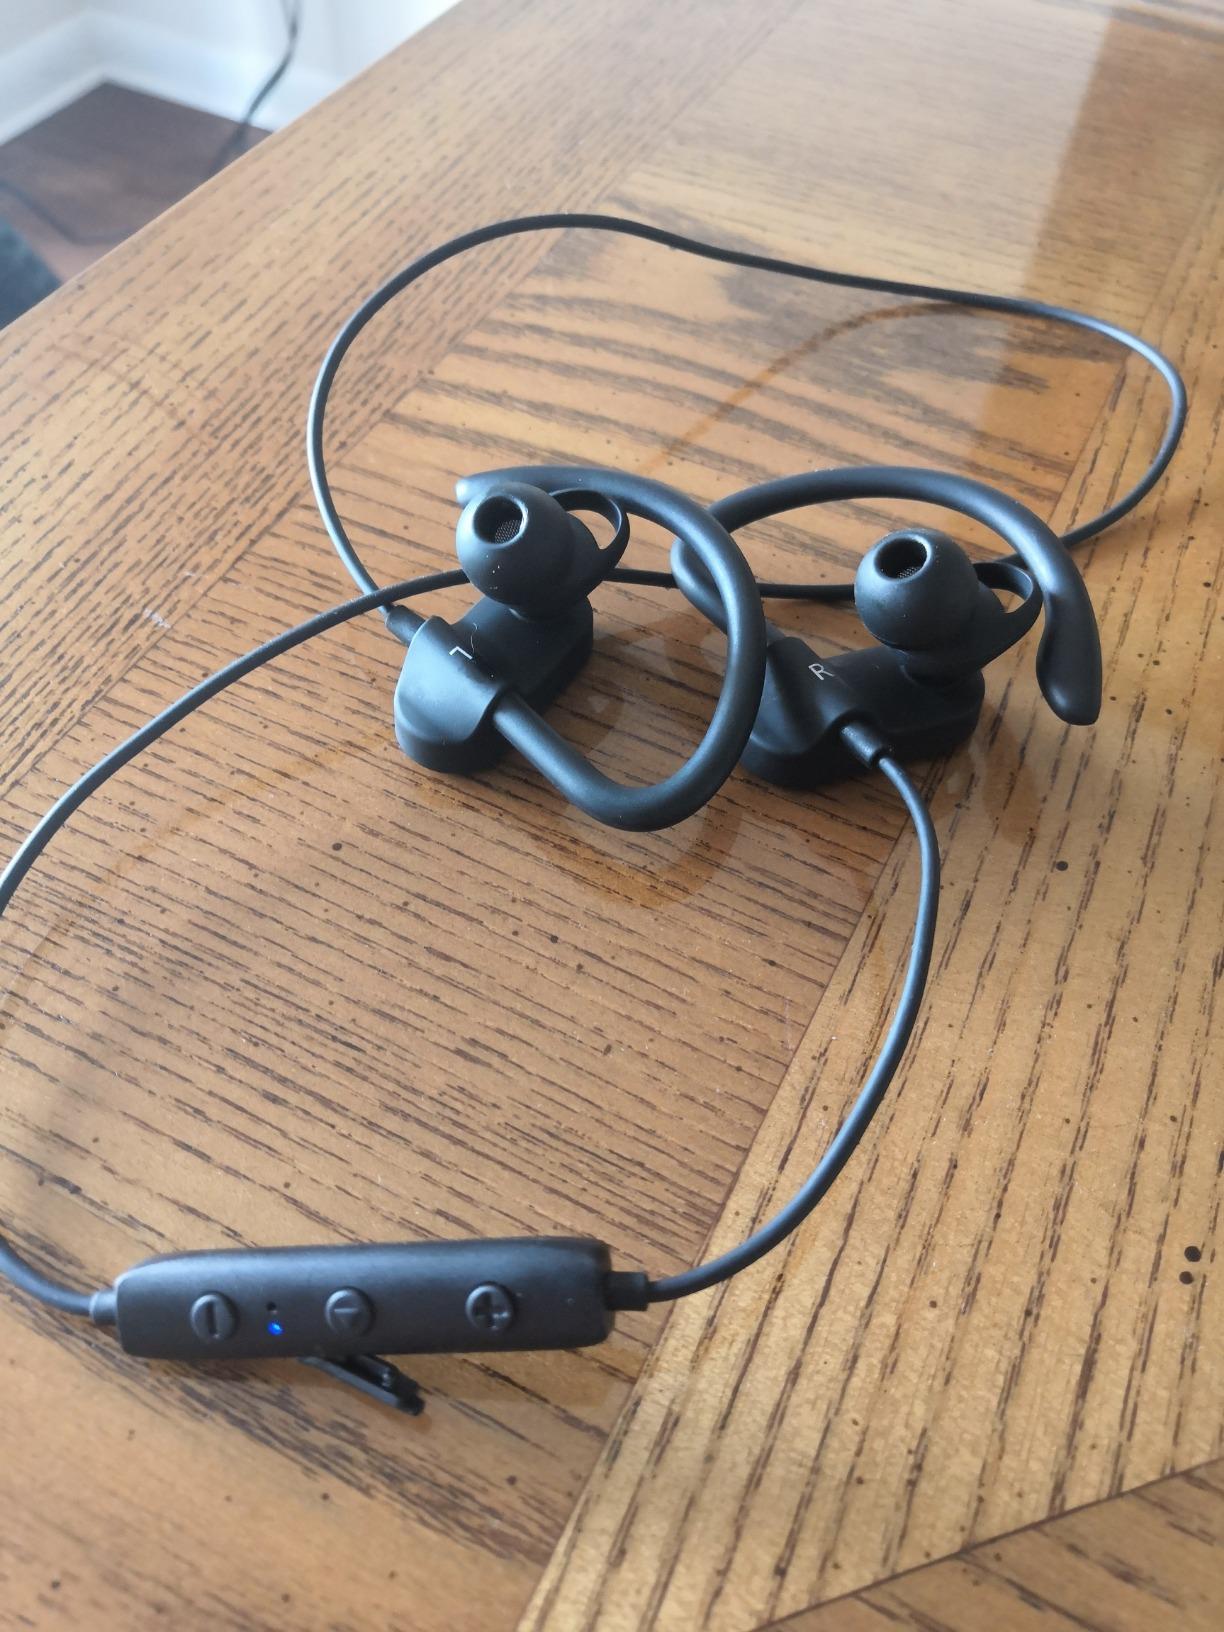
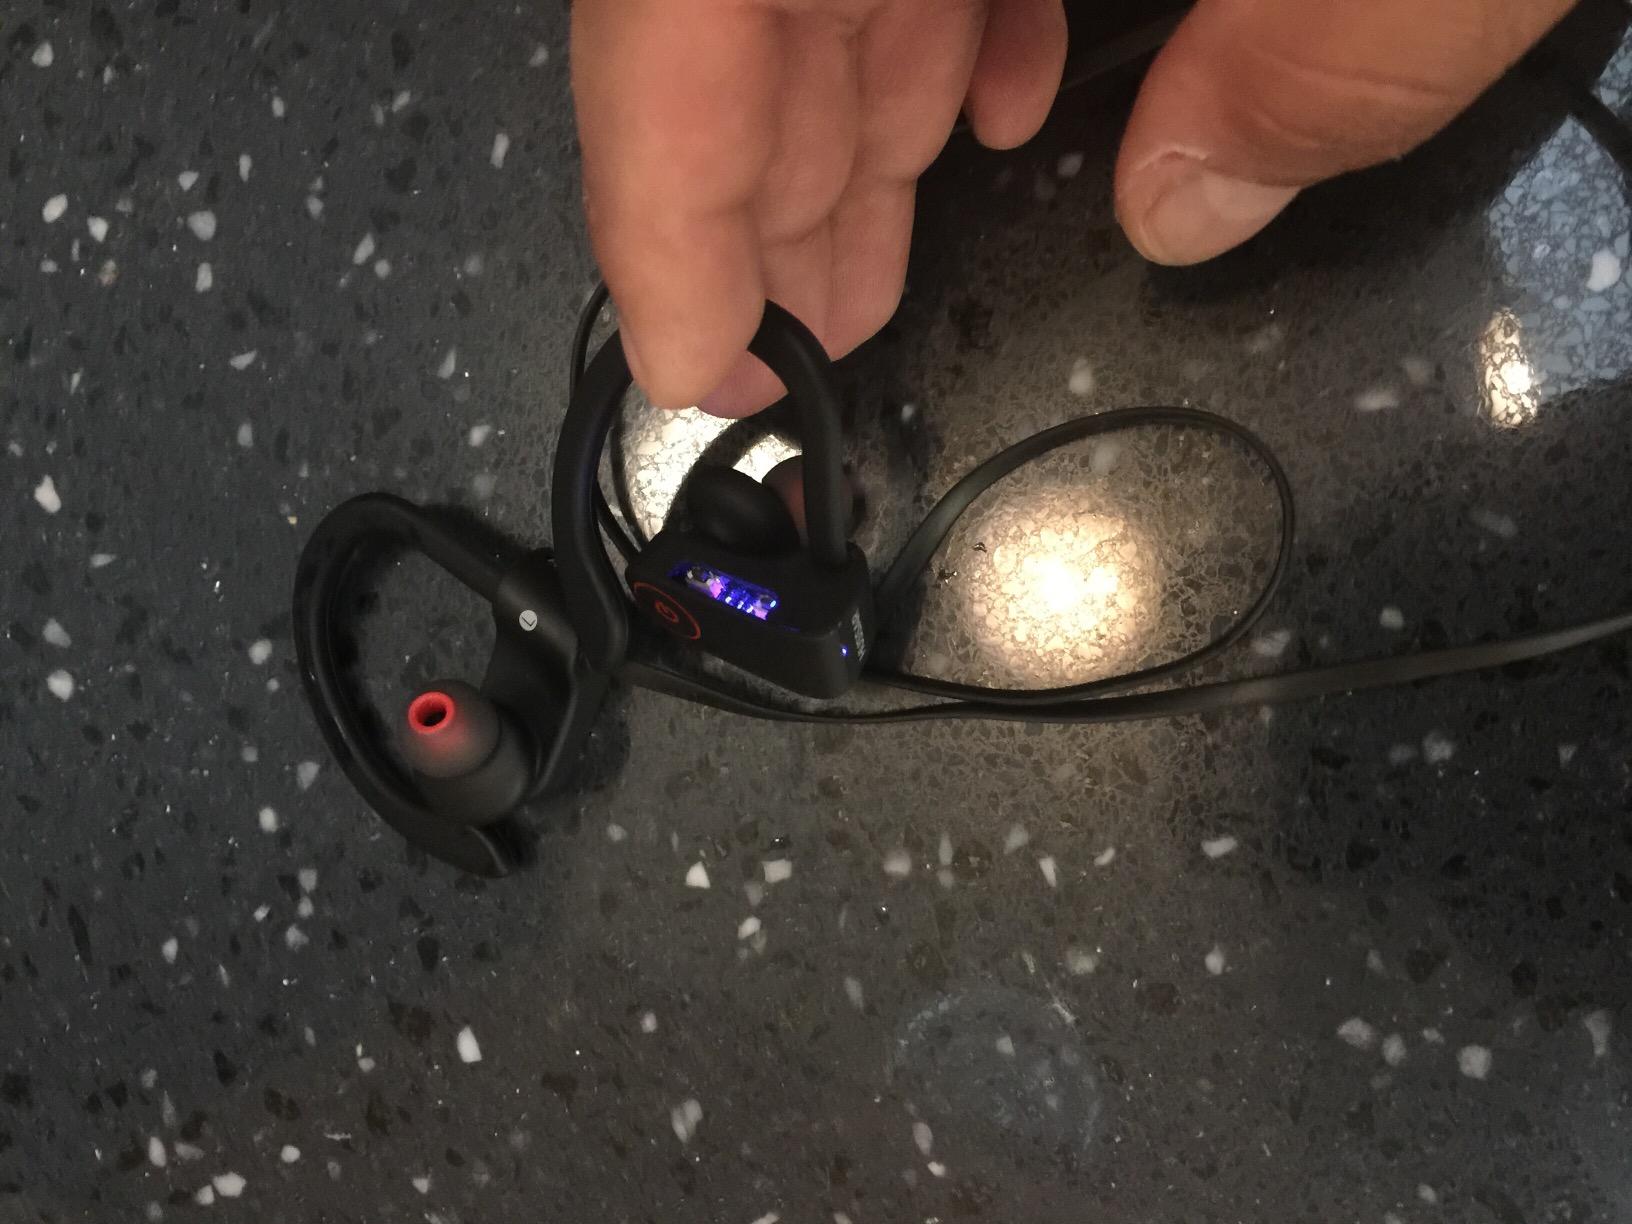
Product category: headphones
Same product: no